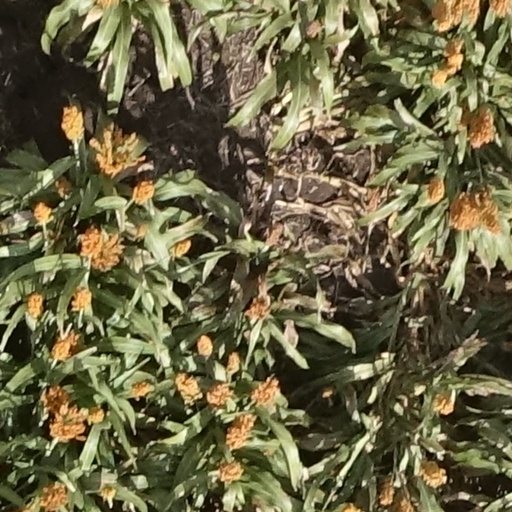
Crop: sorghum